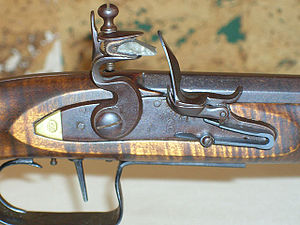
Flintlås-våben
Flintlås
Et flintlås-våben er et skydevåben, som er forsynet med en flintlås-mekanisme, beregnet til affyring af våbnet.